HMS Brunswick (1790)

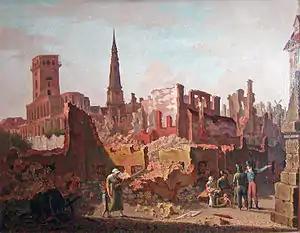
Copenhagen after the bombardment painted by J. D. Moller

In 1807, with Denmark under threat from Napoleon's forces, "Brunswick" took part in an expedition to prevent the Danish fleet falling into French hands. Following the defeat of Prussia in December 1806, Denmark's continuing independence looked increasingly fragile. It was feared that Denmark, under pressure from France, might deny Britain access to the Baltic Sea, something the British believed vital for trade as well as being a major source of the raw materials required for building and maintaining their warships. "Brunswick" was one of 17 ships-of-the-line, together with 21 smaller vessels, sent to demand the surrender of the Danish fleet. Under overall command of James Gambier, the British fleet left Great Yarmouth on 26 July. On arrival off Gothenburg, on 1 August, Gambier despatched four ships-of-the-line and two frigates to guard the Great Belt and stop reinforcements being brought in from Holstein, where a Danish army of 24,000 was camped. "Brunswick" remained with the main force. Over the next twelve days more ships arrived, swelling the British force to 25 ships-of-the-line, 40 smaller warships, and 377 transports carrying 27,000 troops.